Malmö

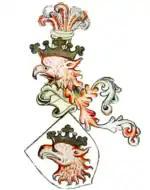
Malmö's 1437 grant of arms

The earliest written mention of Malmö as a city dates from 1275. It is thought to have been founded shortly before that date, as a fortified quay or ferry berth of the Danish Archbishop of Lund, to the north-east. Its original name was "Malmhaug" (with alternative spellings), meaning "Gravel pile" or "Ore Hill".